Charles Archibald MacLellan

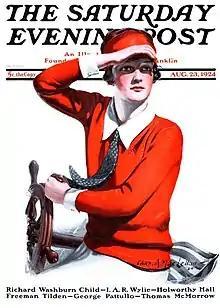
23 Aug 1924 cover of "The Saturday Evening Post" by MacLellan.

In 1909, "Mac," as he was referred to by his friends, relocated to a studio that was built by Howard Pyle at 1305 North Franklin Street, Wilmington, Delaware. At that time, MacLellan began painting calendars for Rand McNally & Co., establishing a highly successful illustration career that lasted through the first half of the twentieth century.